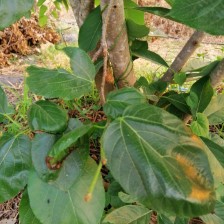
Variety: TaiwanMeacho